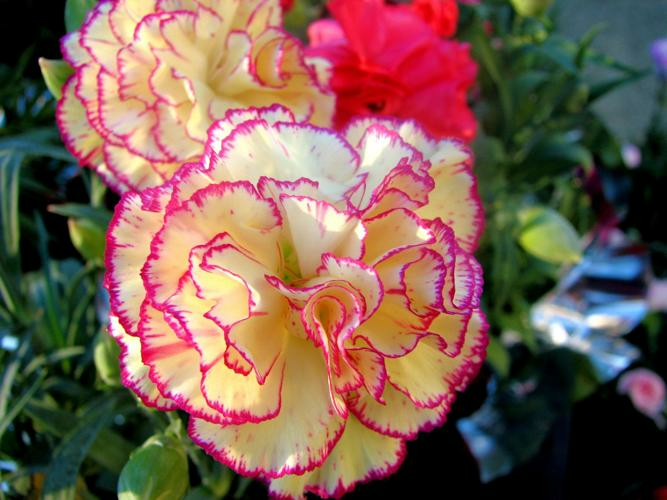
Flower: carnation